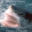
Label: shark